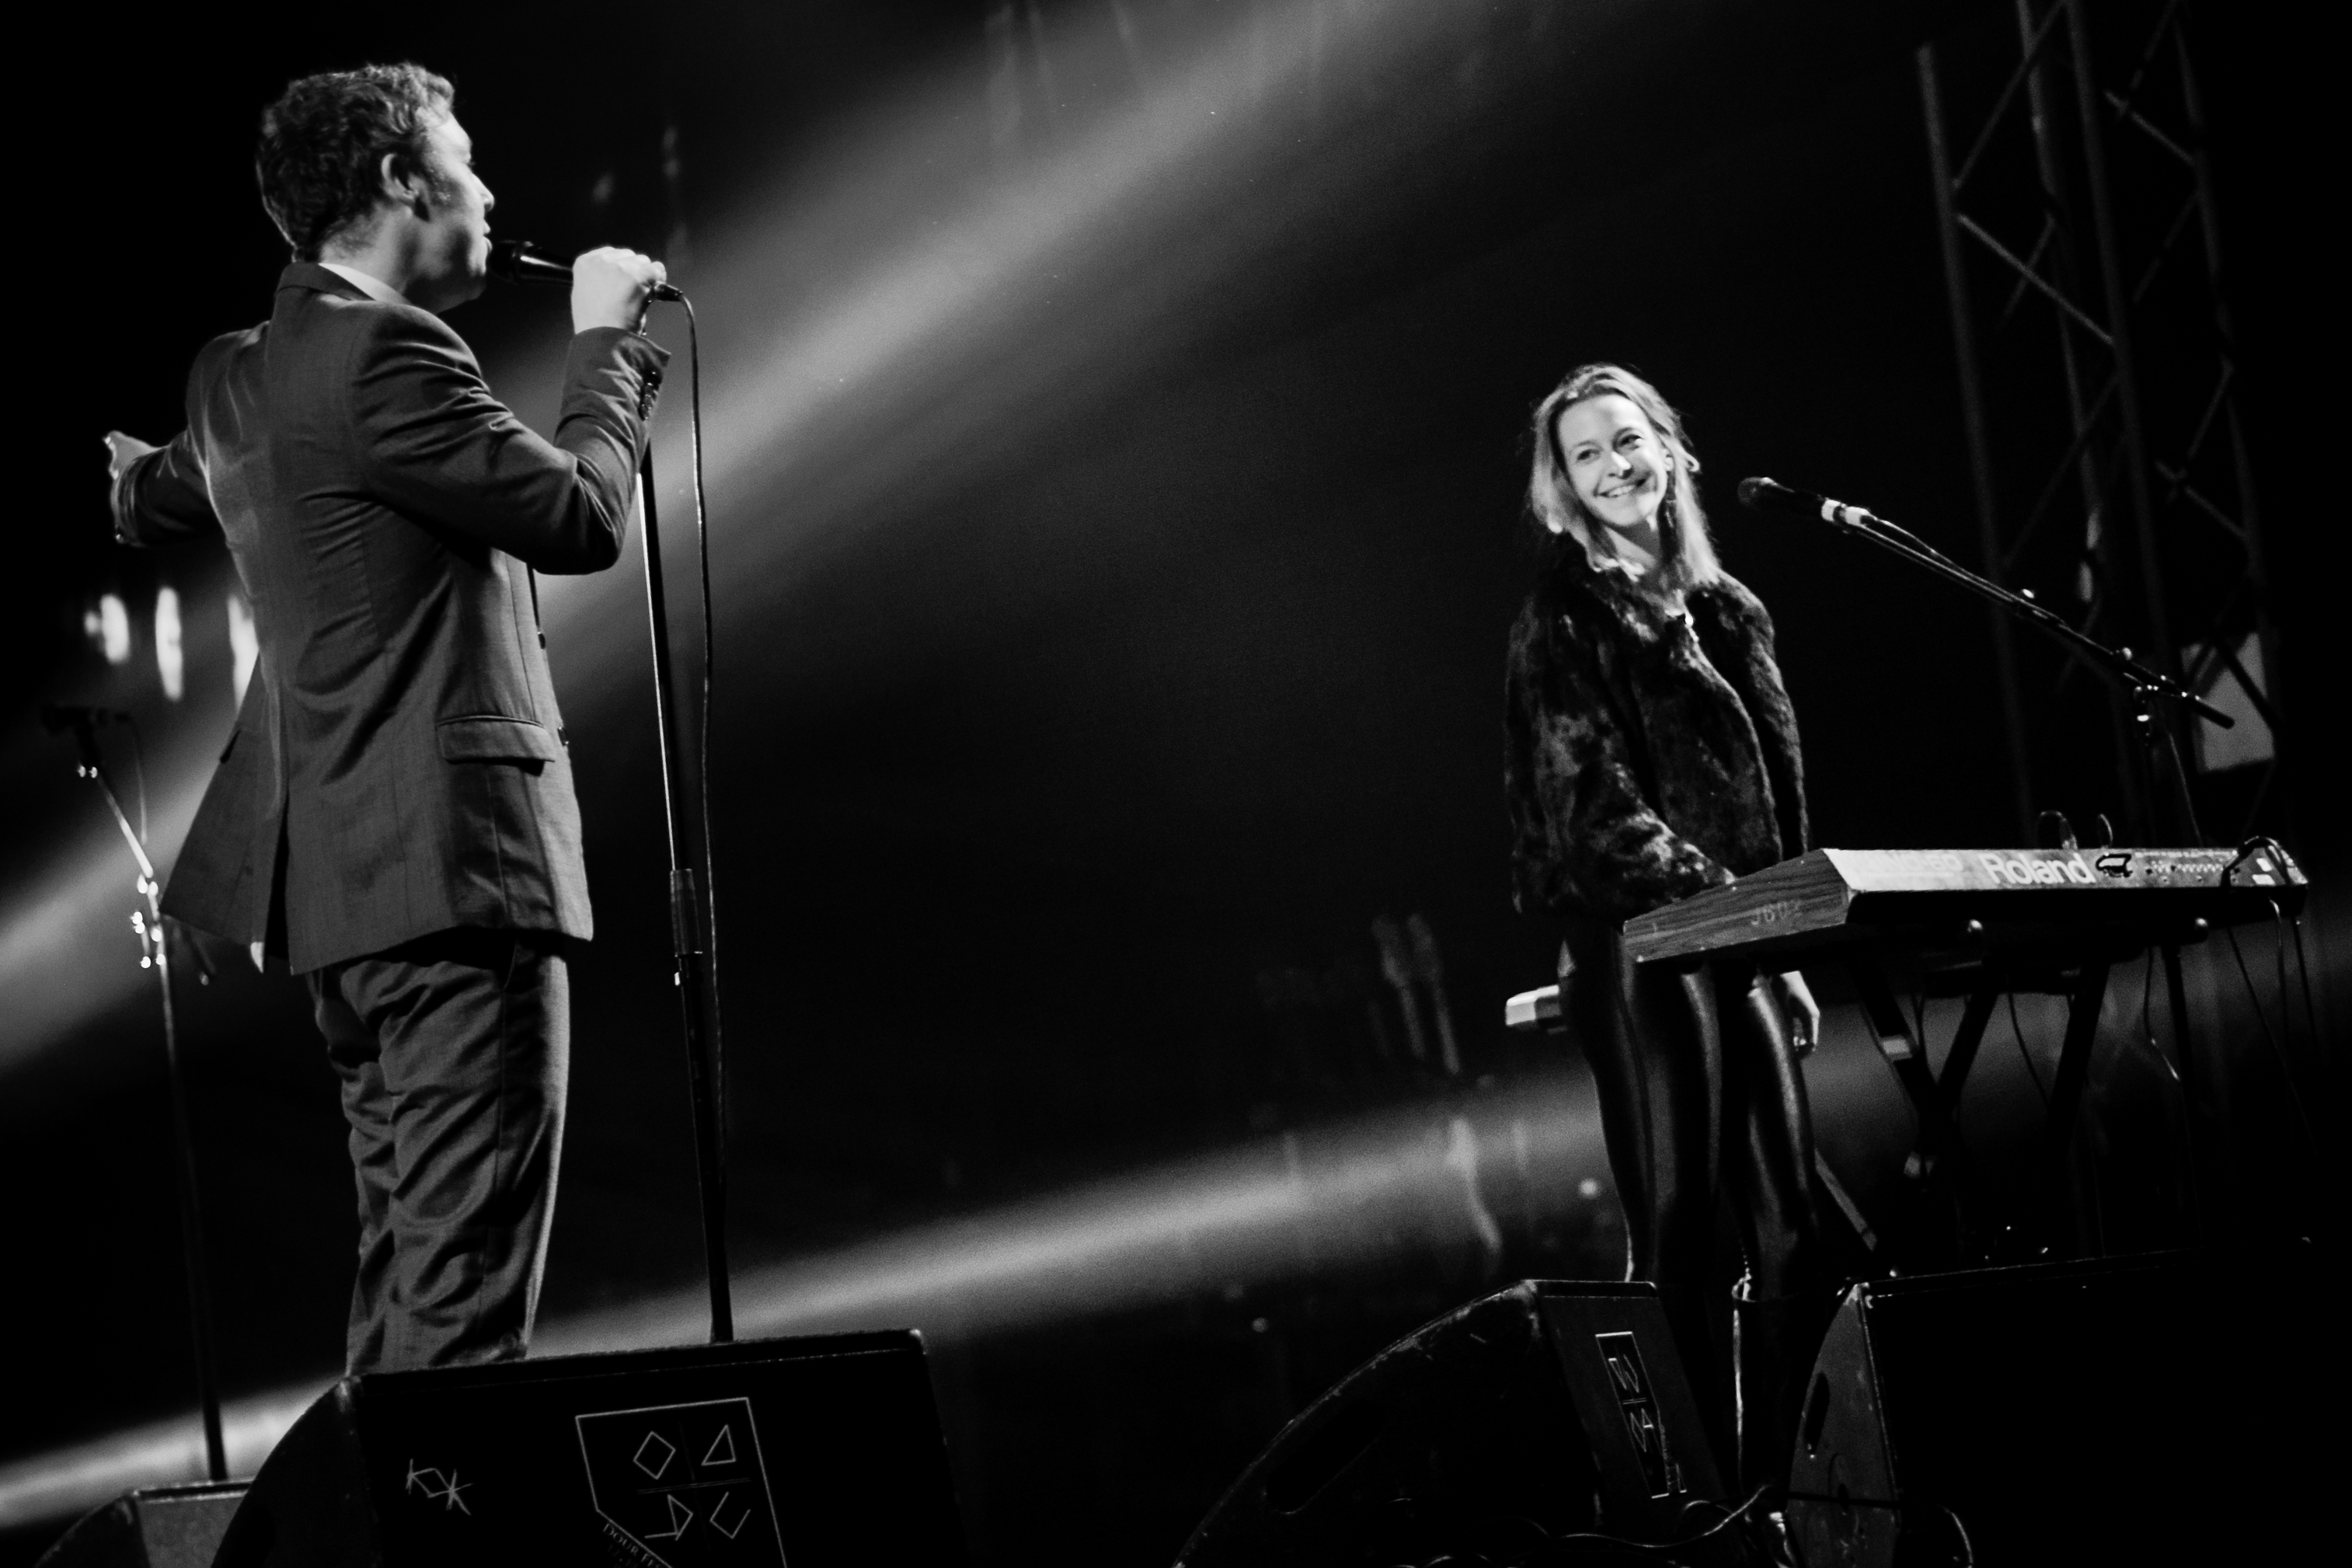
music, black and white, concert, band, live, canon, darkness, musician, black, monochrome, performance art, festival, 40d, stage, 2012, dour, hart, baxter, madelaine, dury, performance, bassist, singing, guitarist, drums, drummer, entertainment, performing arts, singer songwriter, rock concert, monochrome photography